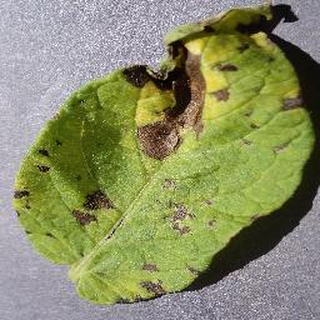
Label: potato_early_blight